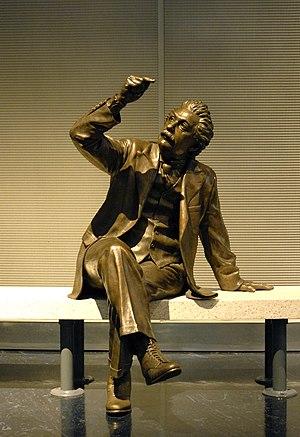
Albert Einstein né le 14 mars 1879 à Ulm, dans le Wurtemberg, et mort le 18 avril 1955 à Princeton, dans le New Jersey, est un physicien théoricien. Il fut successivement allemand, apatride, suisse et de double nationalité helvético-américaine. Il épousa Mileva Marić, puis sa cousine Elsa Einstein.